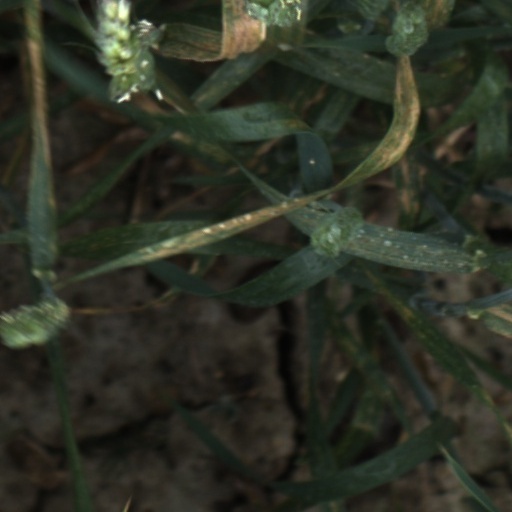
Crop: wheat